Sessions House, Preston

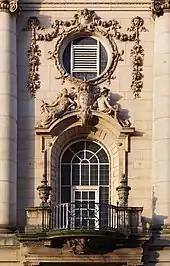
Detail of the balcony and window above the main entrance on Harris Street

The building was commissioned to replace the old Sessions House on Stanley Street which had been built in 1829. After deciding that the old Sessions House was inadequate for their needs, the justices decided to procure a new building: the site selected was some open land opposite the Harris Museum.